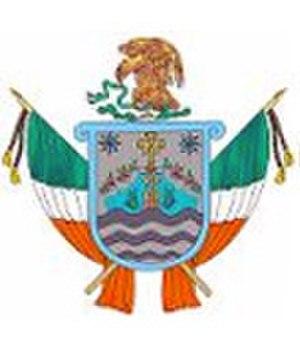
Santa Cruz de Juventino Rosas est l'une des 46 municipalités qui composent l'État de Guanajuato, au Mexique.